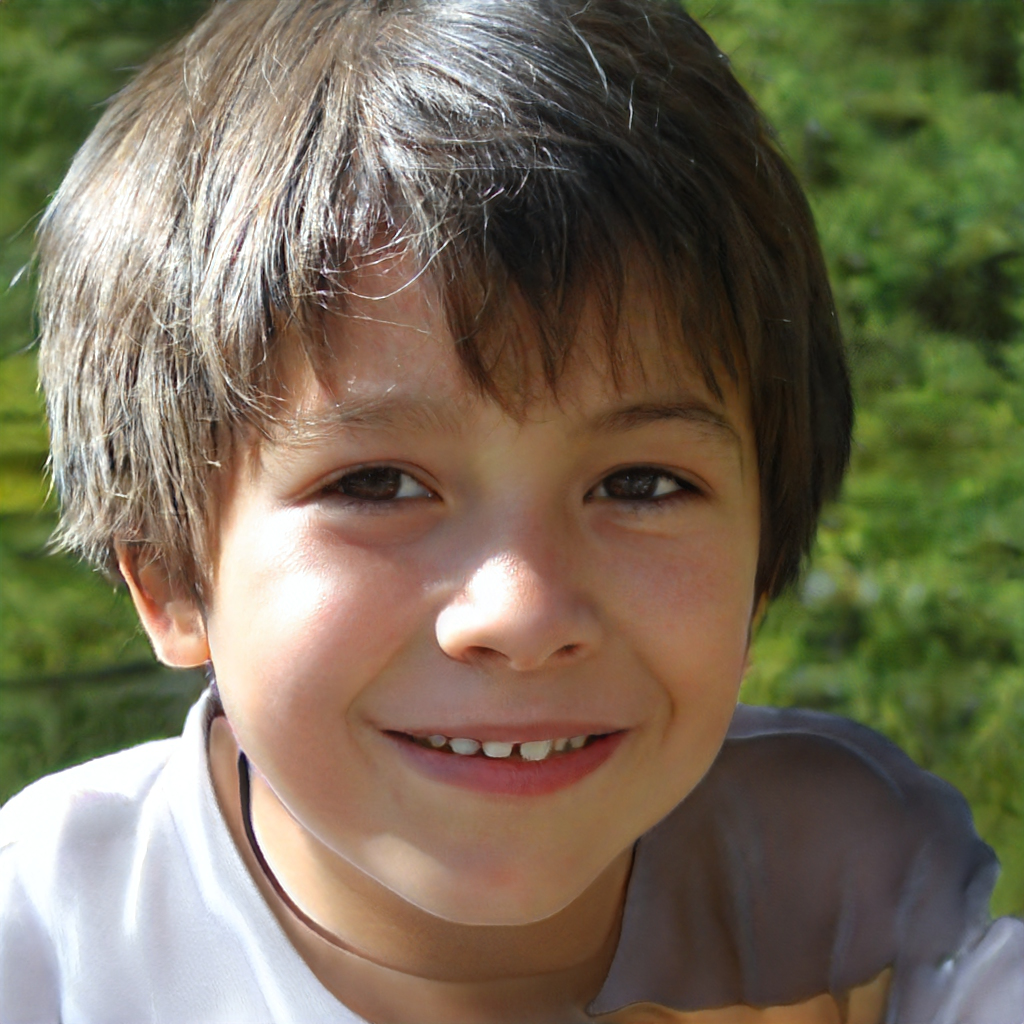
Gender: Male